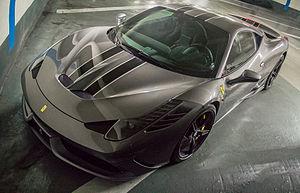
La 458 Italia est une voiture de sport produite par le constructeur italien Ferrari. Les deux premiers chiffres de son nom indiquent la cylindrée du moteur et le dernier, le nombre de cylindres. Le nom « Italia », succédant à « Modena » et « Maranello », rappelle les origines géographiques de la marque.